Steel trap (carnivorous plants)

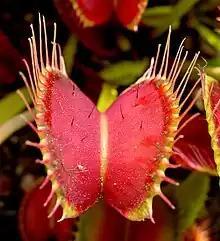
Venus Flytrap showing open lobes, trigger hairs

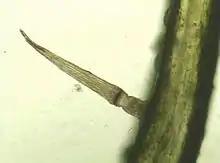
Detail of "Dionaea" trigger hair

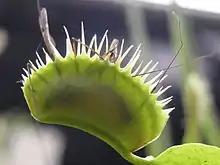
"Dionaea" trap containing a cranefly (Tipulidae), showing that the leaf spine is not the hinge.

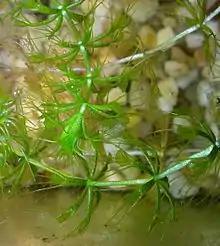
"Aldrovanda vesiculosa" with its whorls of steel-trap leaves.

Steel trap (sometimes written "steel-trap" or "steeltrap") is an informal term in the study of comparative plant physiology of the carnivorous plants. "Steel trap", more particularly "active steel trap", refers to prey capture devices such as occur in some members of the family Droseraceae, and in particular in the genera "Dionaea" ("Venus flytrap") and "Aldrovanda" ("waterwheel"). The term apparently originated with the author Francis Ernest Lloyd in 1942, in which he adopted the overly general term "steel trap" rather than say, "gin trap" or a more adjectival form, for devices such as the lobed trap leaves of "Dionaea".